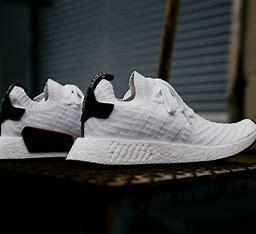
Brand: Adidas
Model: NMD R2